James Morwood

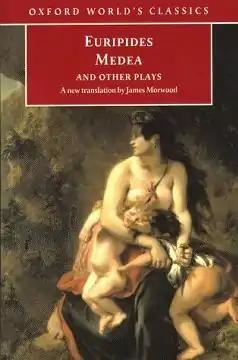
"Medea", play by Euripides. translated by James Morwood, with an Introduction by Edith Hall. Oxford World's Classics Euripides series 1996, new edition 2016

The "Medea" was part of a major project undertaken with Oxford University Press to provide new translations of all 19 of Euripides’ extant plays, including the disputed "Rhesus". This collection was published in five volumes as the Oxford World's Classics Euripides series (republished in a revised edition in 2016). Morwood translated and provided notes for three volumes in the series: "Medea and other plays", "Bacchae and other plays", and "The Trojan Women and other plays". He also provided notes for the other two volumes, "Orestes and Other Plays", and "Heracles and Other Plays" which were translated by Robin Waterfield. Introductions to all five volumes were provided by the classicist Edith Hall.